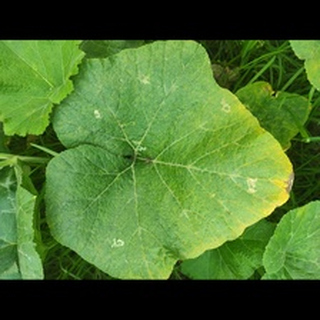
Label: healthy_pumpkin